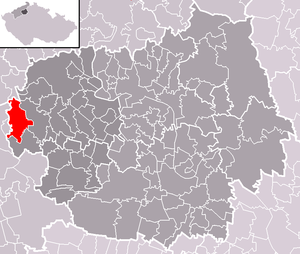
Třebívlice est une commune du district de Litoměřice, dans la région d'Ústí nad Labem, en Tchéquie. Sa population s'élevait à 859 habitants en 2018.